Basic Necessities Survey

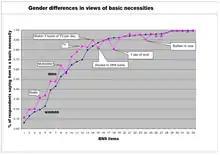
Figure 2:Gender differences in BNS scores in the 2006 Basic Necessities Survey, Can Loc district, Ha Tinh district, Vietnam

Another potential weakness is that poorer households might be adjusting their expectations downwards, knowing that some items are way beyond their reach, and so not rating some items as basic necessities, though others might. However, there is strong evidence against this in a 2015 Benin BNS study and little evidence of this in the wider research on consensual methods. The risk seems likely to be higher in national rather than local scale uses because there the menu of items surveyed is likely to need to include a wider range of items, defined in terms of their affordability. This hypothesis has yet to be tested.